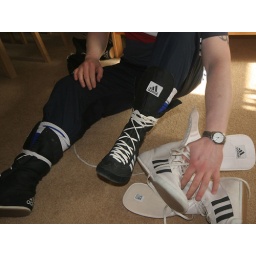
Rob has just taken my white BCS off and finished lacing up in my black BCS.